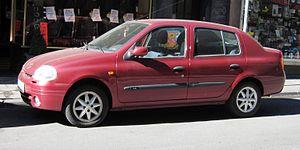
La Renault Clio II est une automobile de la marque française Renault lancée en mars 1998. Il s'agit de la deuxième génération de Clio.